Wardriving

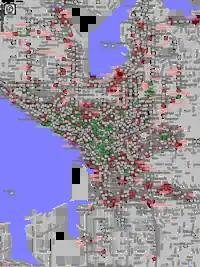
A map of Seattle's Wi-Fi nodes, generated from information logged by wardriving students in 2004

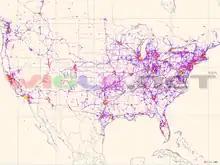
A map of Wi-Fi nodes in the United States and parts of Canada tracked by the WiGLE project

Wardrivers use a Wi-Fi-equipped device together with a GPS device to record the location of wireless networks. The results can then be uploaded to websites like WiGLE, or Geomena where the data is processed to form maps of the network neighborhood. There are also clients available for smartphones running Android that can upload data directly. For better range and sensitivity, antennas are built or bought, and vary from omnidirectional to highly directional.